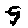
Label: 9